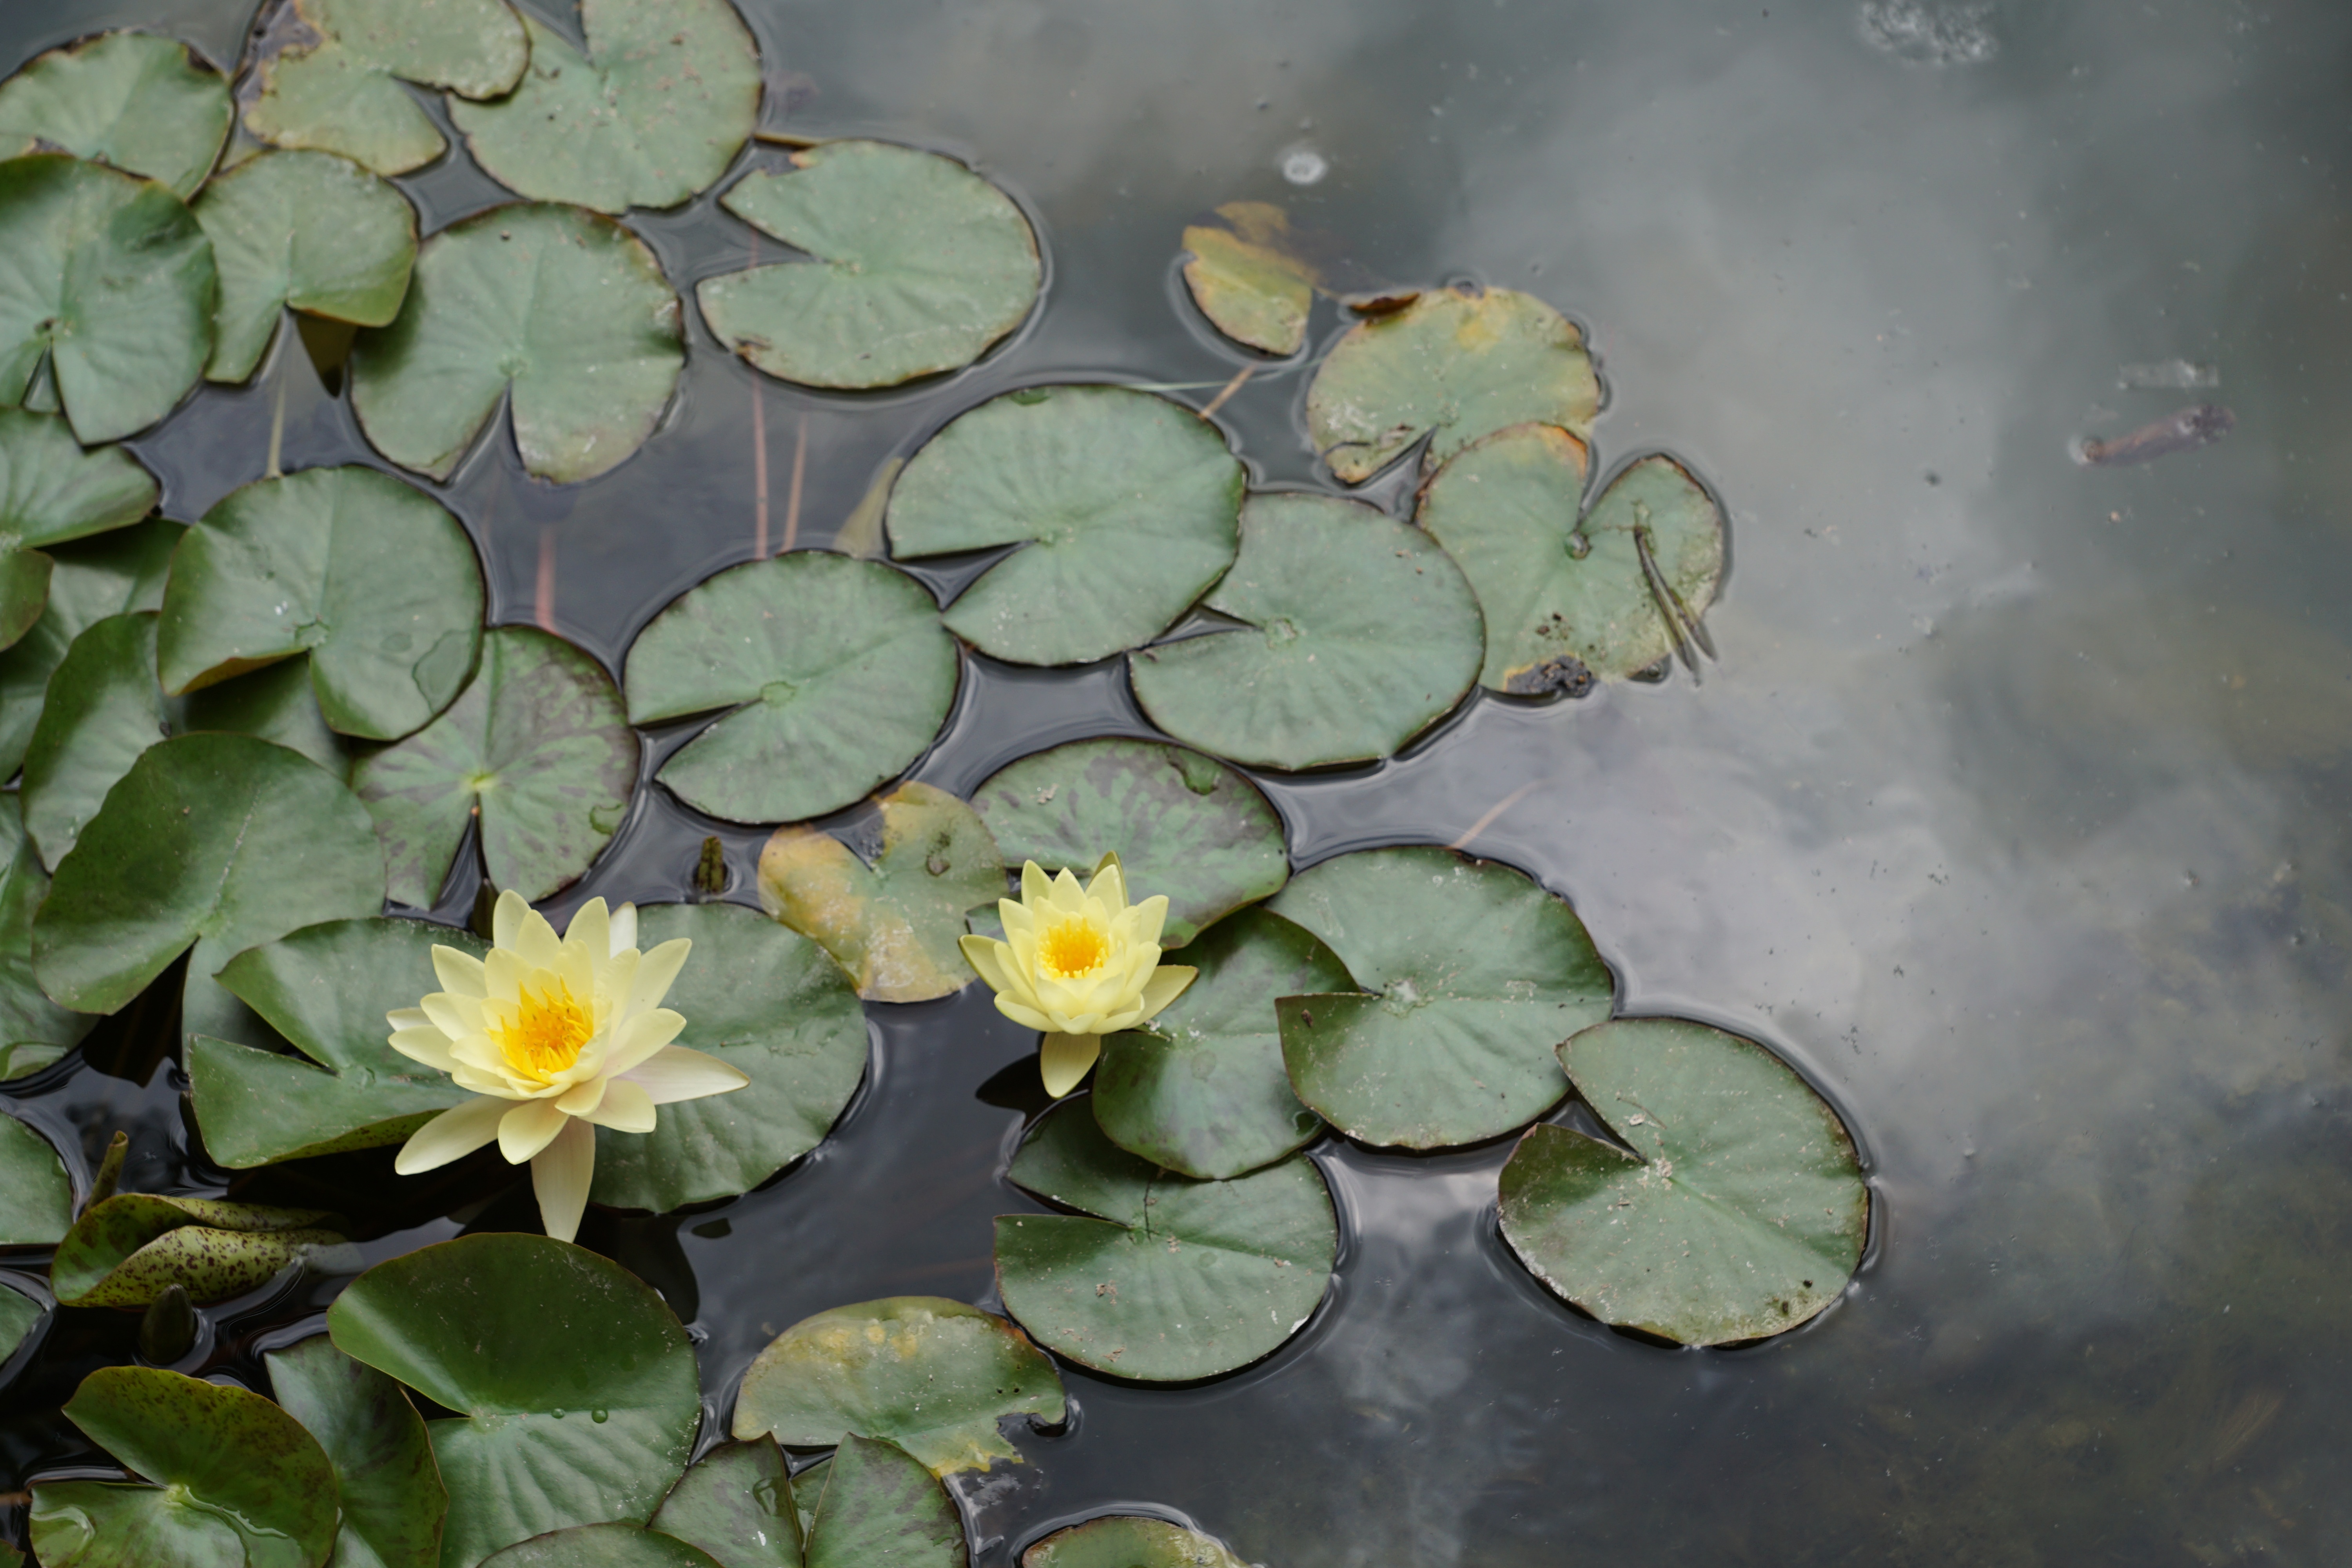
water, nature, plant, leaf, flower, petal, pond, green, botany, yellow, aquatic plant, flora, water lily, flowering plant, annual plant, land plant